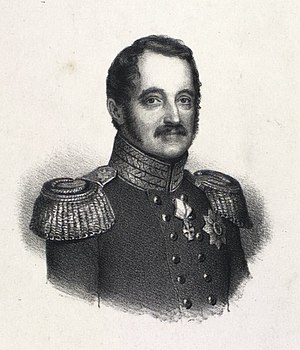
Arveprins Ferdinand
Frederik Ferdinand, arveprins til Danmark var en dansk prins, søn af Arveprins Frederik af Danmark-Norge og Sofie Frederikke af Mecklenburg-Schwerin. Han levede fra 1829 i et barnløst ægteskab med prinsesse Caroline.